Antimonate mineral

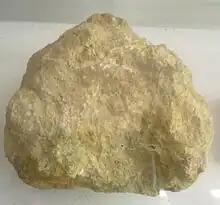
Bindheimite, an antimonate mineral

Antimonate minerals are those minerals containing the antimonate (SbO) anion group. Both the Dana and the Strunz mineral classifications place the antimonates in with the phosphate minerals.